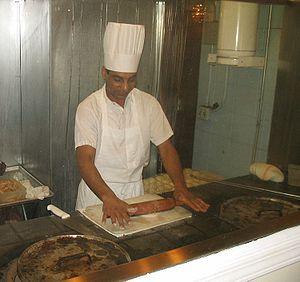
Un chef désigne une personne qui est à la tête, qui commande, ou la partie d'un ensemble située en tête. Le féminin « cheffe » est fréquent.